Horses in World War I

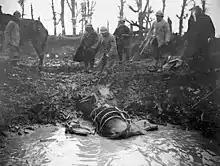
A mule stuck in a shell hole on the Western Front.

Horses were used extensively for military trains. They were used to pull ambulances, carry supplies and ordnance. At the beginning of the war, the German army depended upon horses to pull its field kitchens, as well as the ammunition wagons for artillery brigades. The Royal Corps of Signals used horses to pull cable wagons, and the promptness of messengers and dispatch riders depended on their mounts. Horses often drew artillery and steady animals were crucial to artillery effectiveness. The deep mud common in some parts of the front, caused by damaged drainage systems flooding nearby areas, made horses and mules vital, as they were the only means of getting supplies to the front and guns moved from place to place. After the April 1917 Battle of Vimy Ridge, one Canadian soldier recalled, "the horses were up to their bellies in mud. We'd put them on a picket line between the wagon wheels at night and they'd be sunk in over their fetlocks the next day. We had to shoot quite a number."